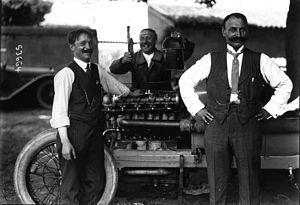
Louis Delâge (dr.), l'ingénieur Arthur Michelat (g.) et Arthur Duray (fond) préparent la Delage que ce dernier pilotera au Grand Prix de l'ACF 1914.
La Delage Type X est une voiture de compétition automobile de 1911, de l'écrurie Delage sport automobile.
Louis Delâge est un ingénieur et industriel français, fondateur de la marque de voitures de prestige Delage en 1905.
Delage est une écurie de compétition automobile du constructeur automobile français Delage de Louis Delâge, avec un important palmarès de succès en course des années 1920.
Arthur Duray est un pilote automobile franco-américain, d'ascendance belge.